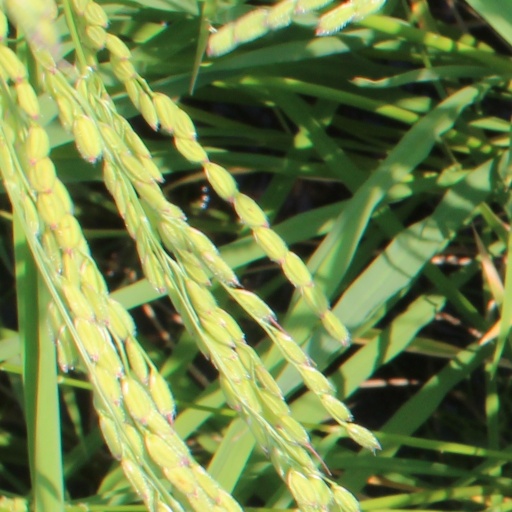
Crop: rice